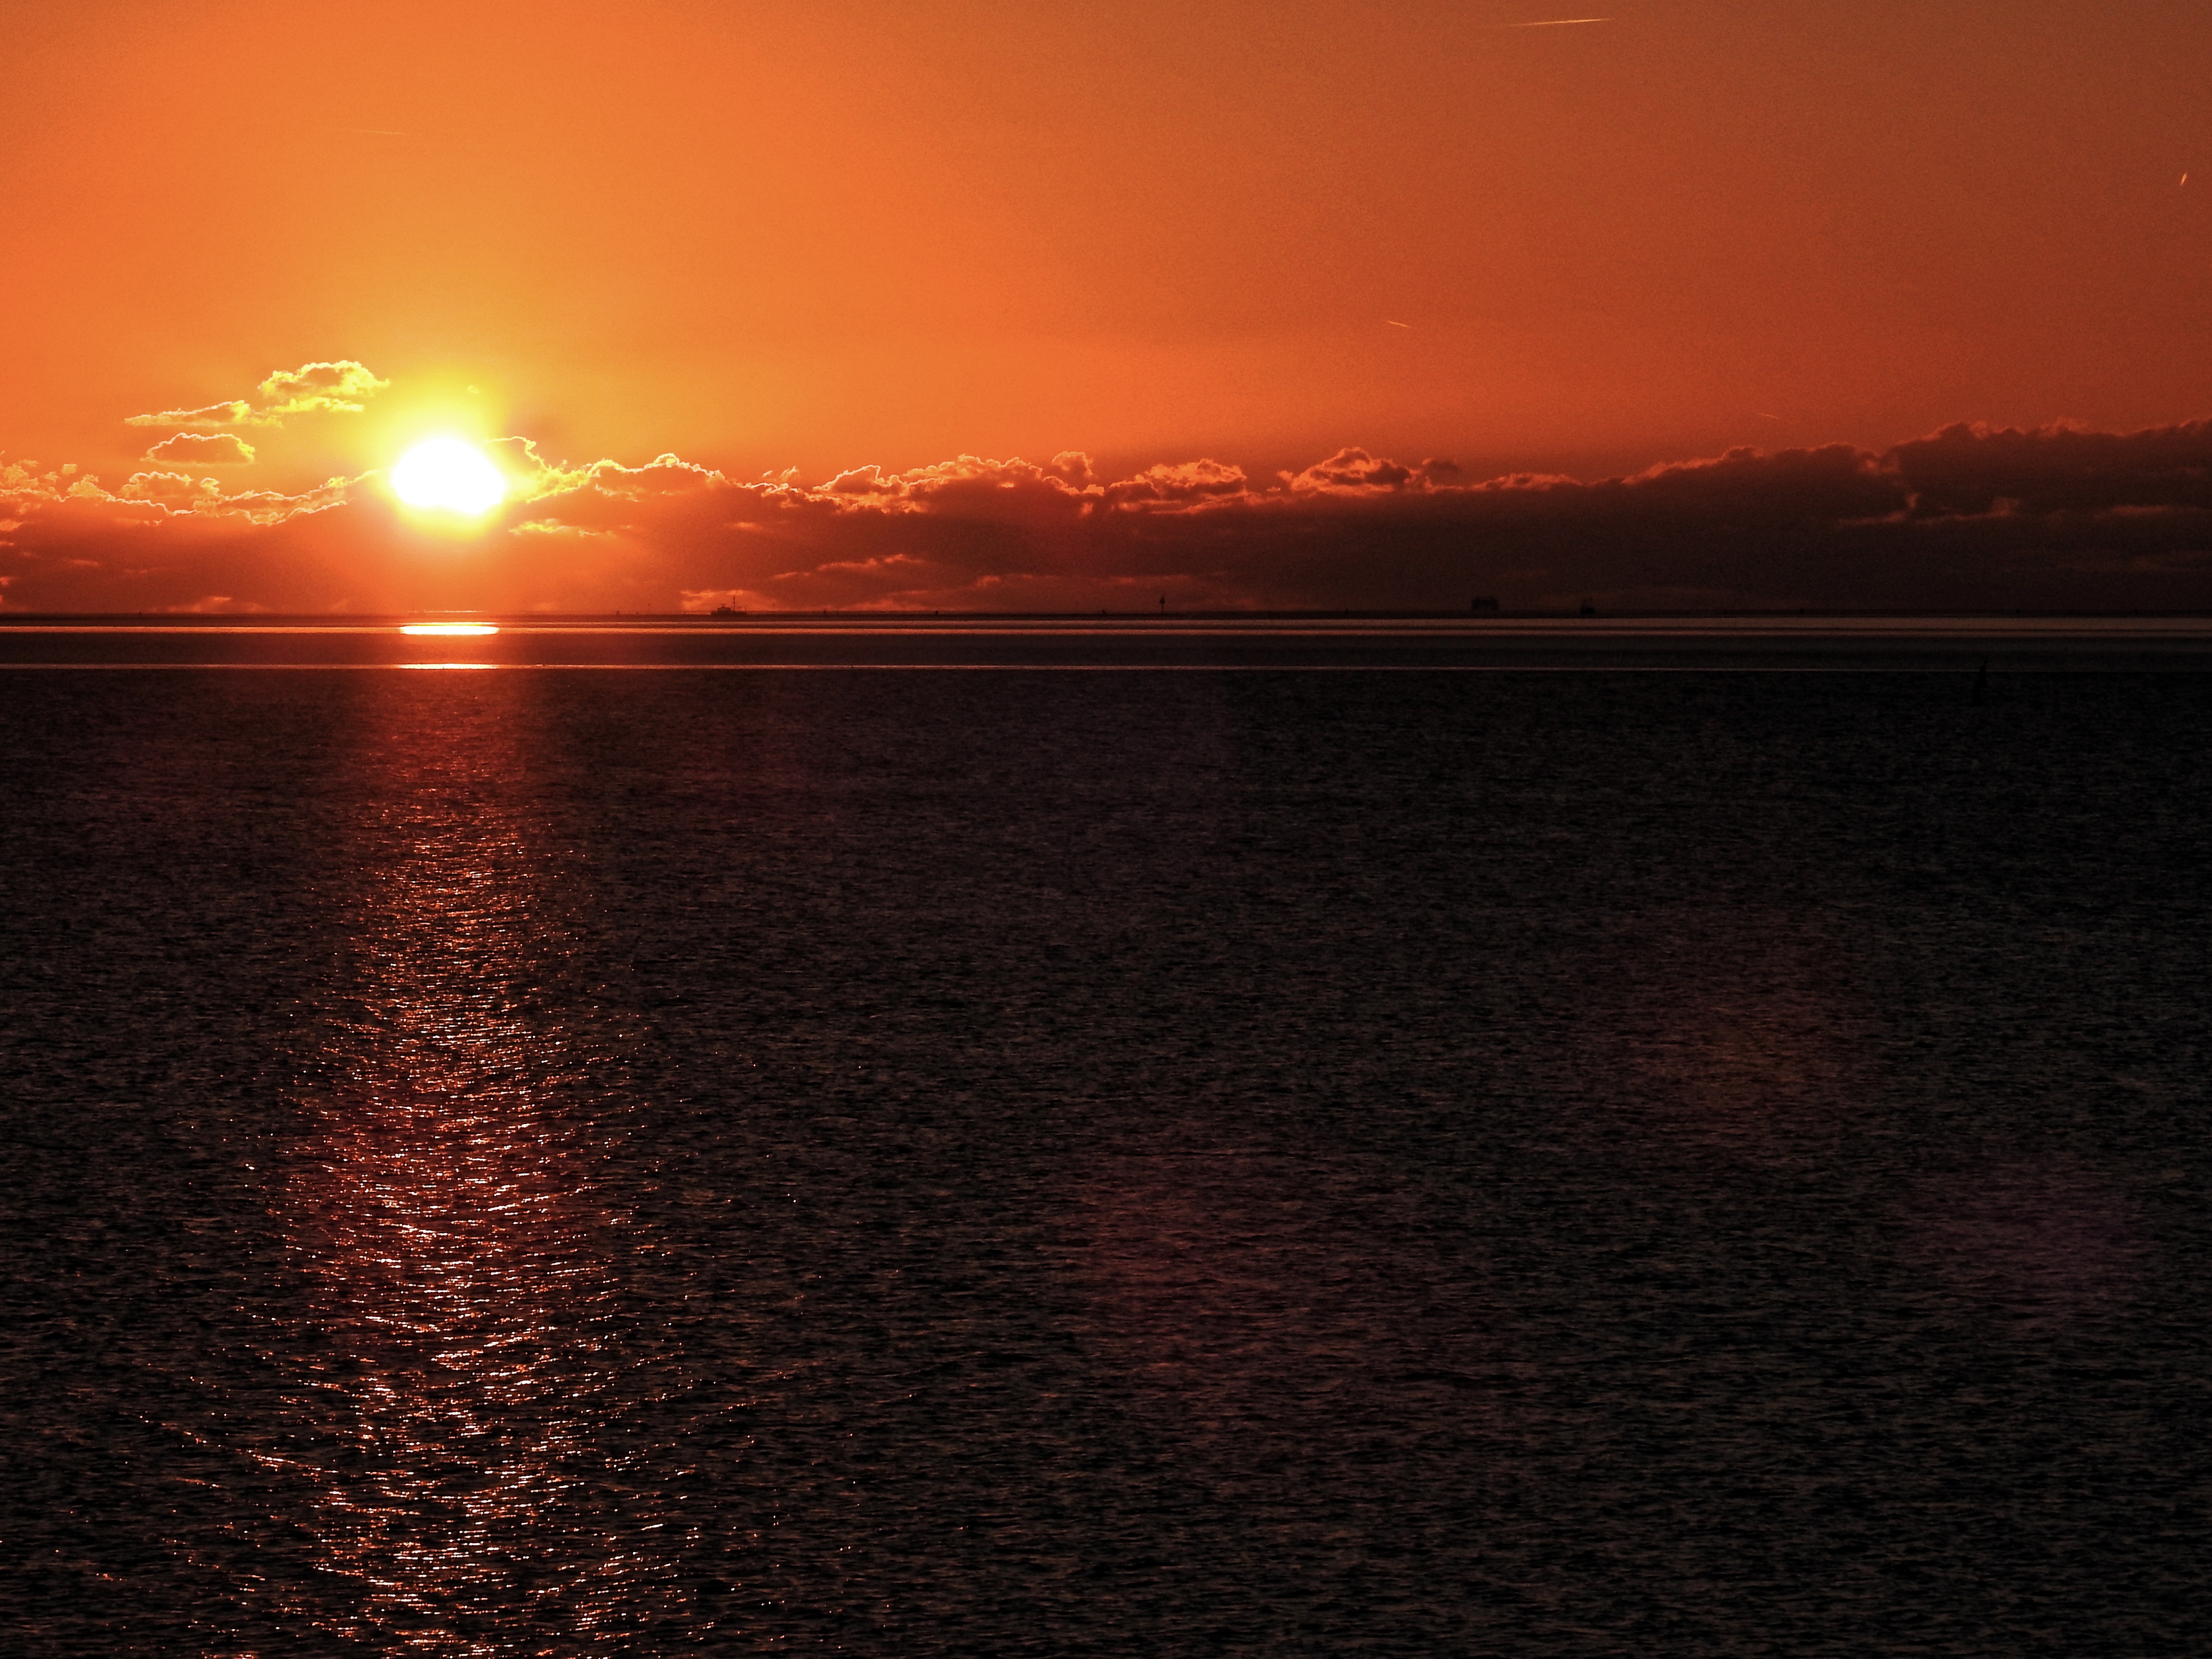
sea, coast, water, ocean, horizon, cloud, sky, sun, sunrise, sunset, night, sunlight, morning, wave, dawn, atmosphere, dusk, evening, reflection, clouds, mood, abendstimmung, afterglow, evening sky, morgenrot